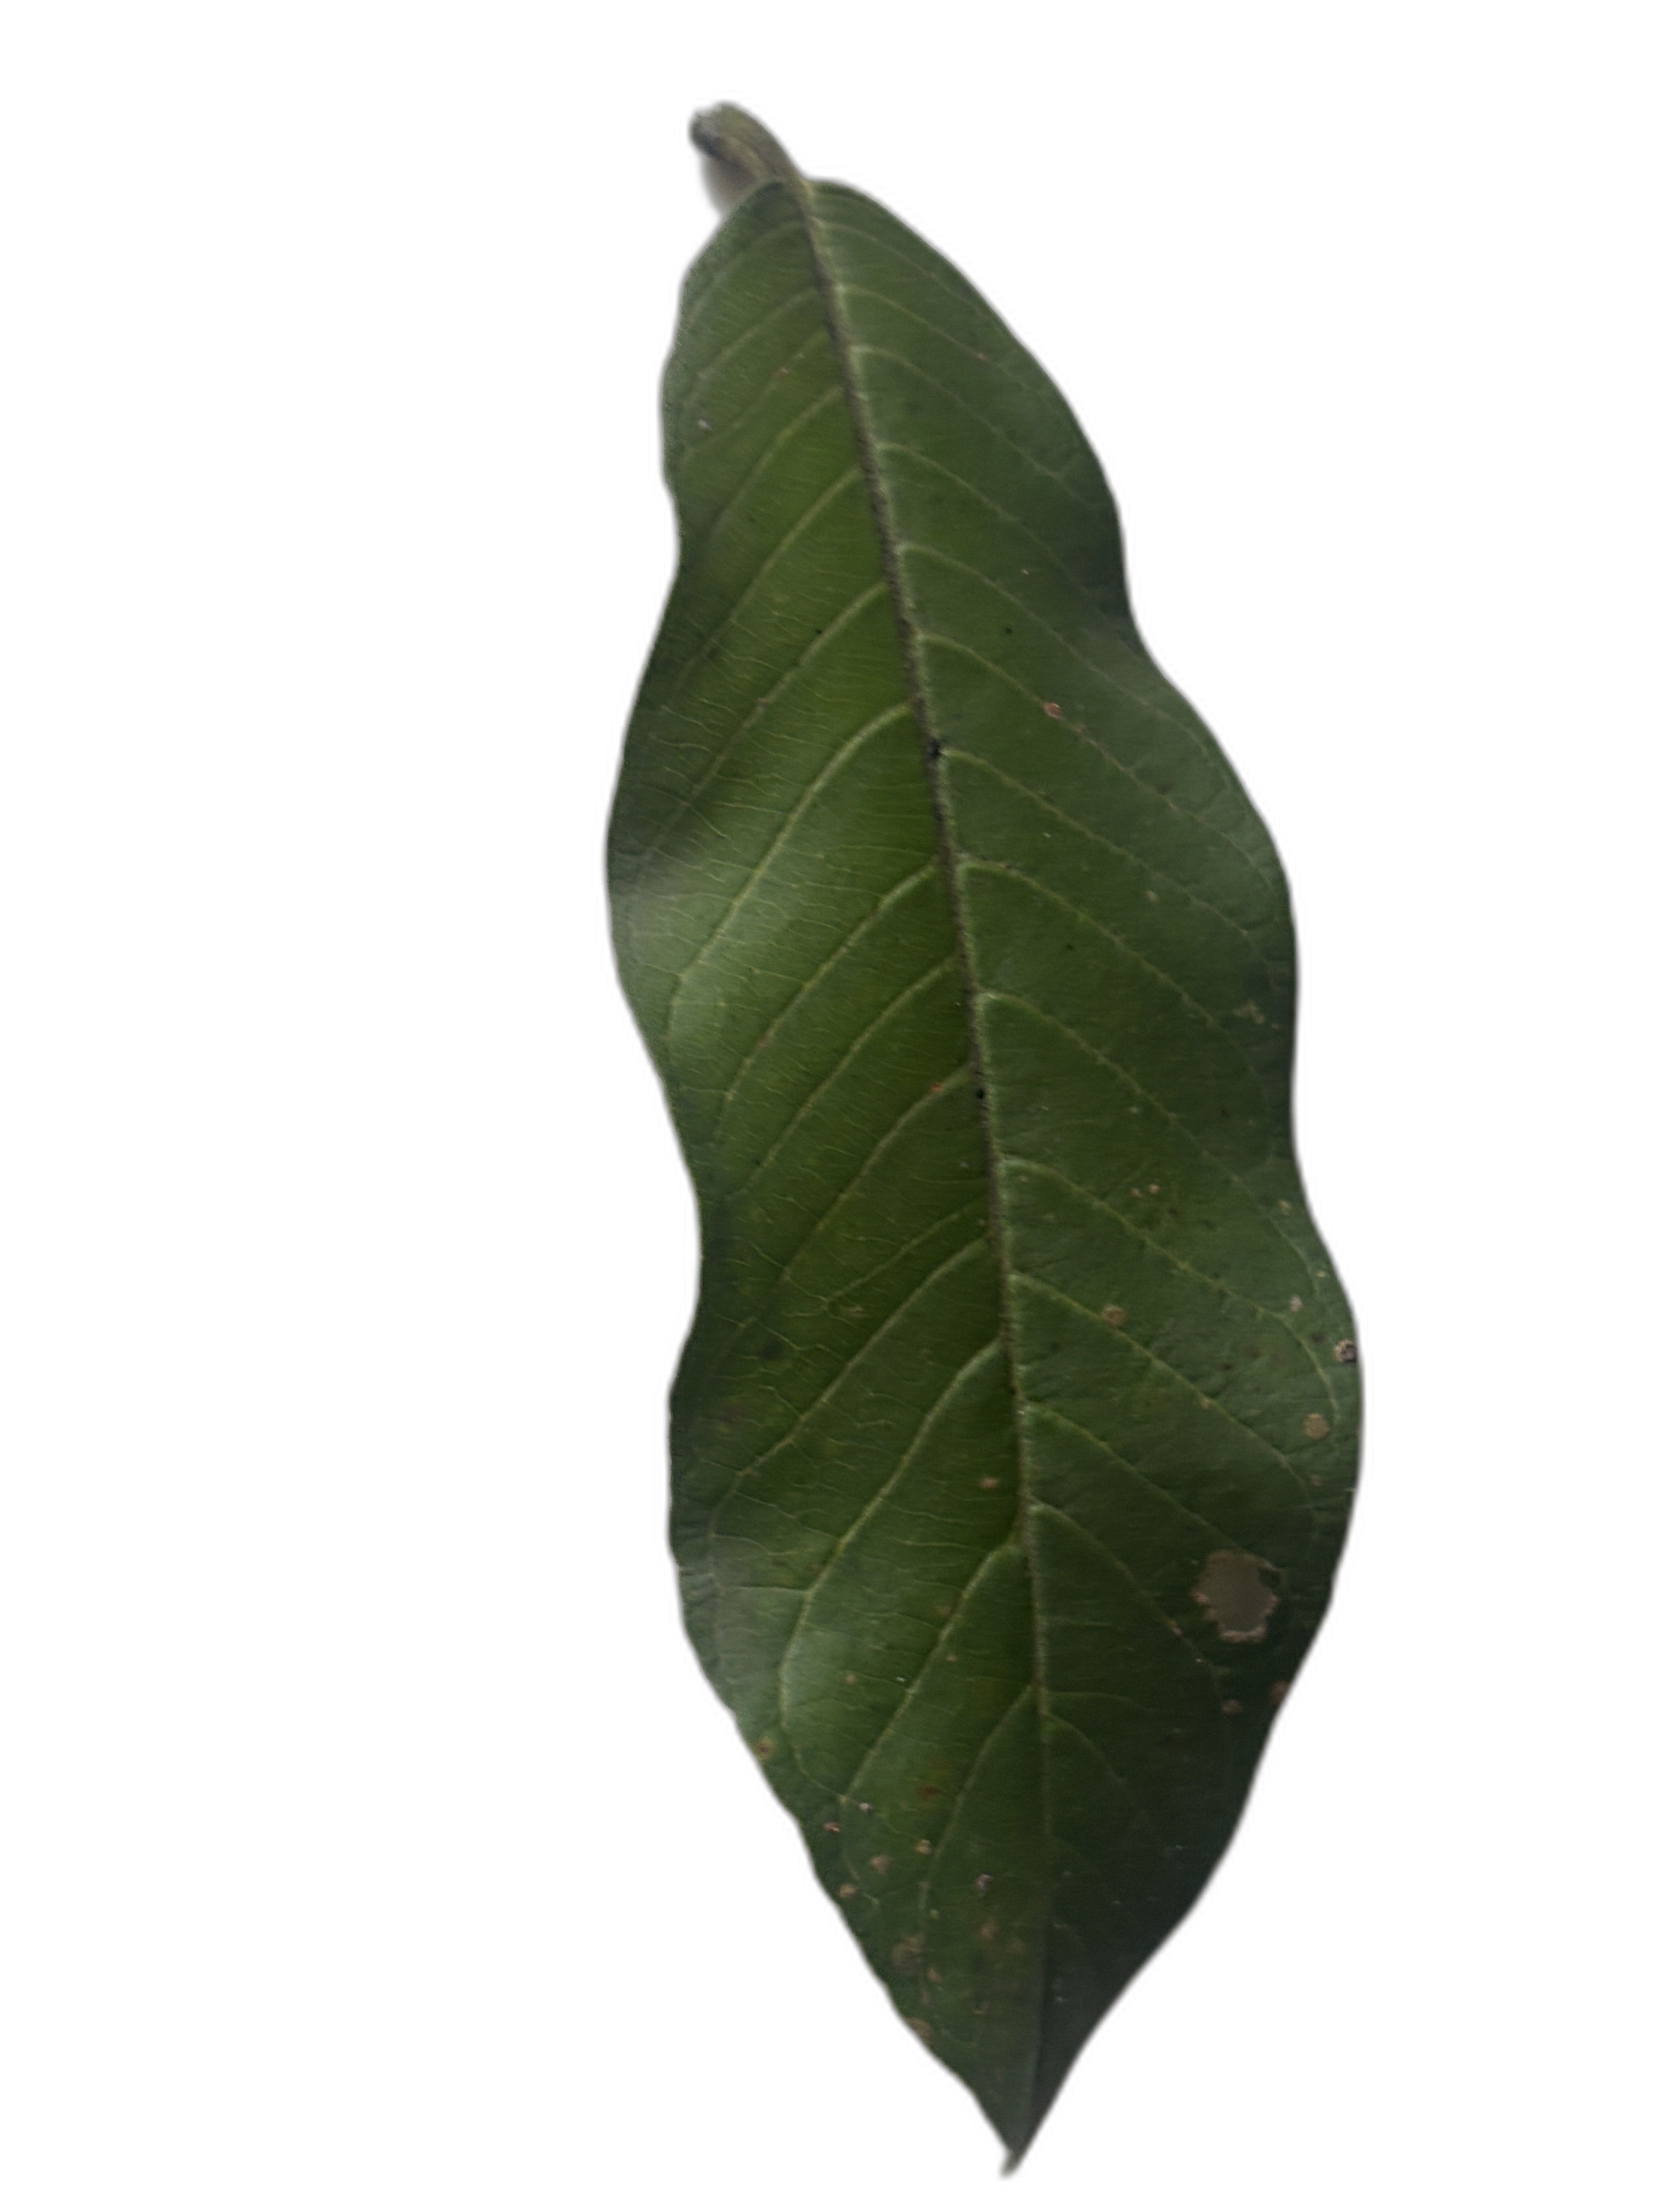
Plant part: leaf
Disease: Anthracnose